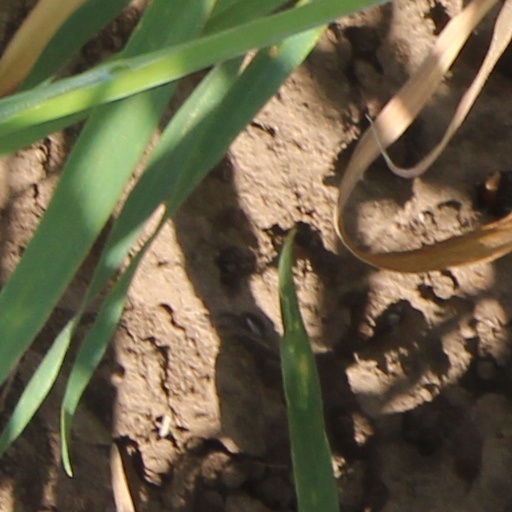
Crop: wheat